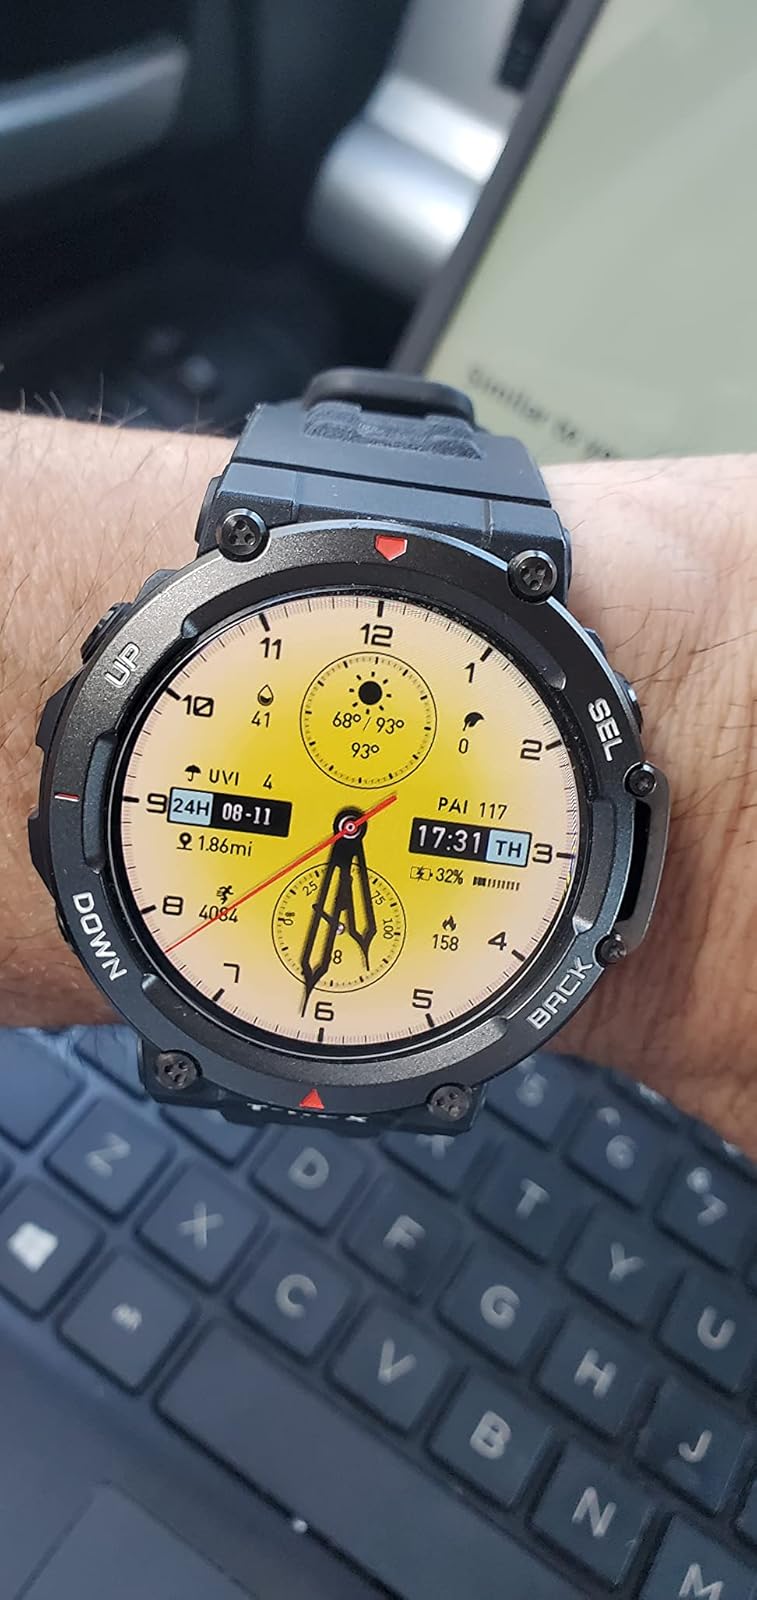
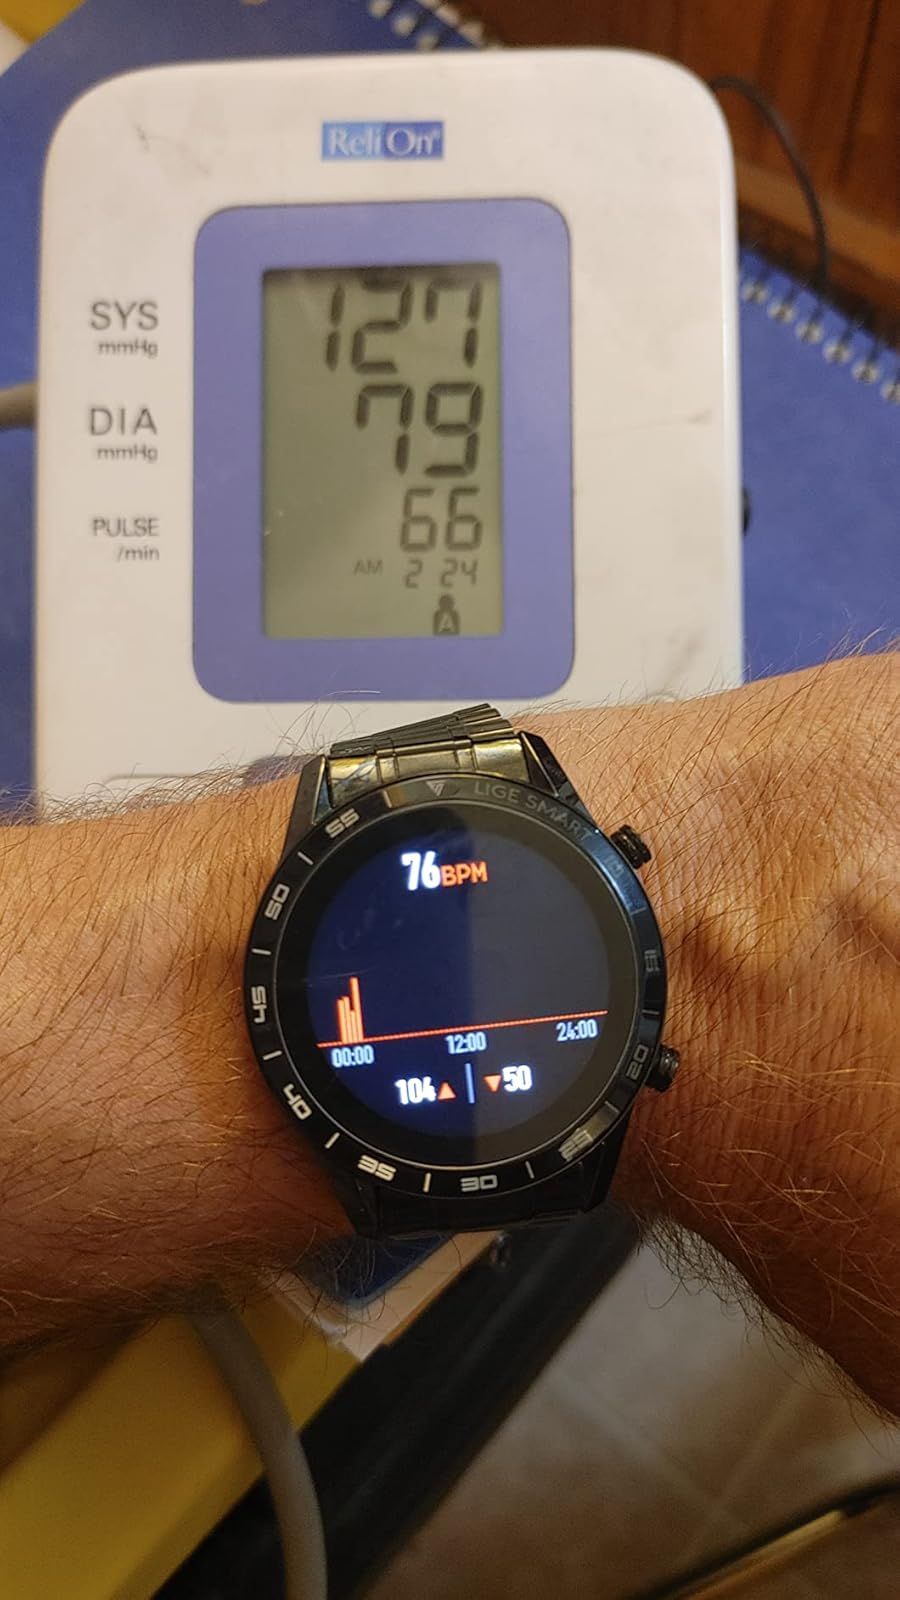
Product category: smartwatch
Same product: no